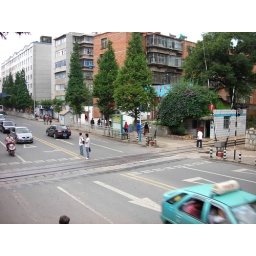
the railroad tracks crossing the street next to my apartment in Kunming